Saint Mary's Parish (Red Bluff, California)

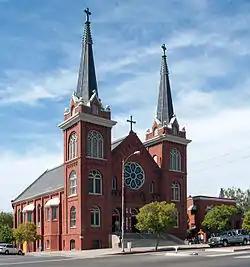

Saint Mary's Parish (Sacred Heart Catholic Church) is a historic church at 515 Main Street in Red Bluff, California.